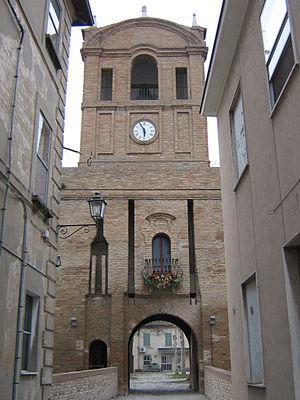
Gatteo est une commune de la province de Forlì-Cesena dans la région Émilie-Romagne en Italie.